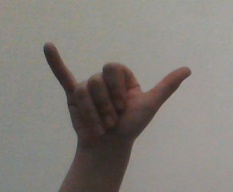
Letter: ya